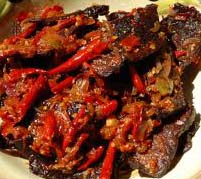
Label: dendeng_batokok